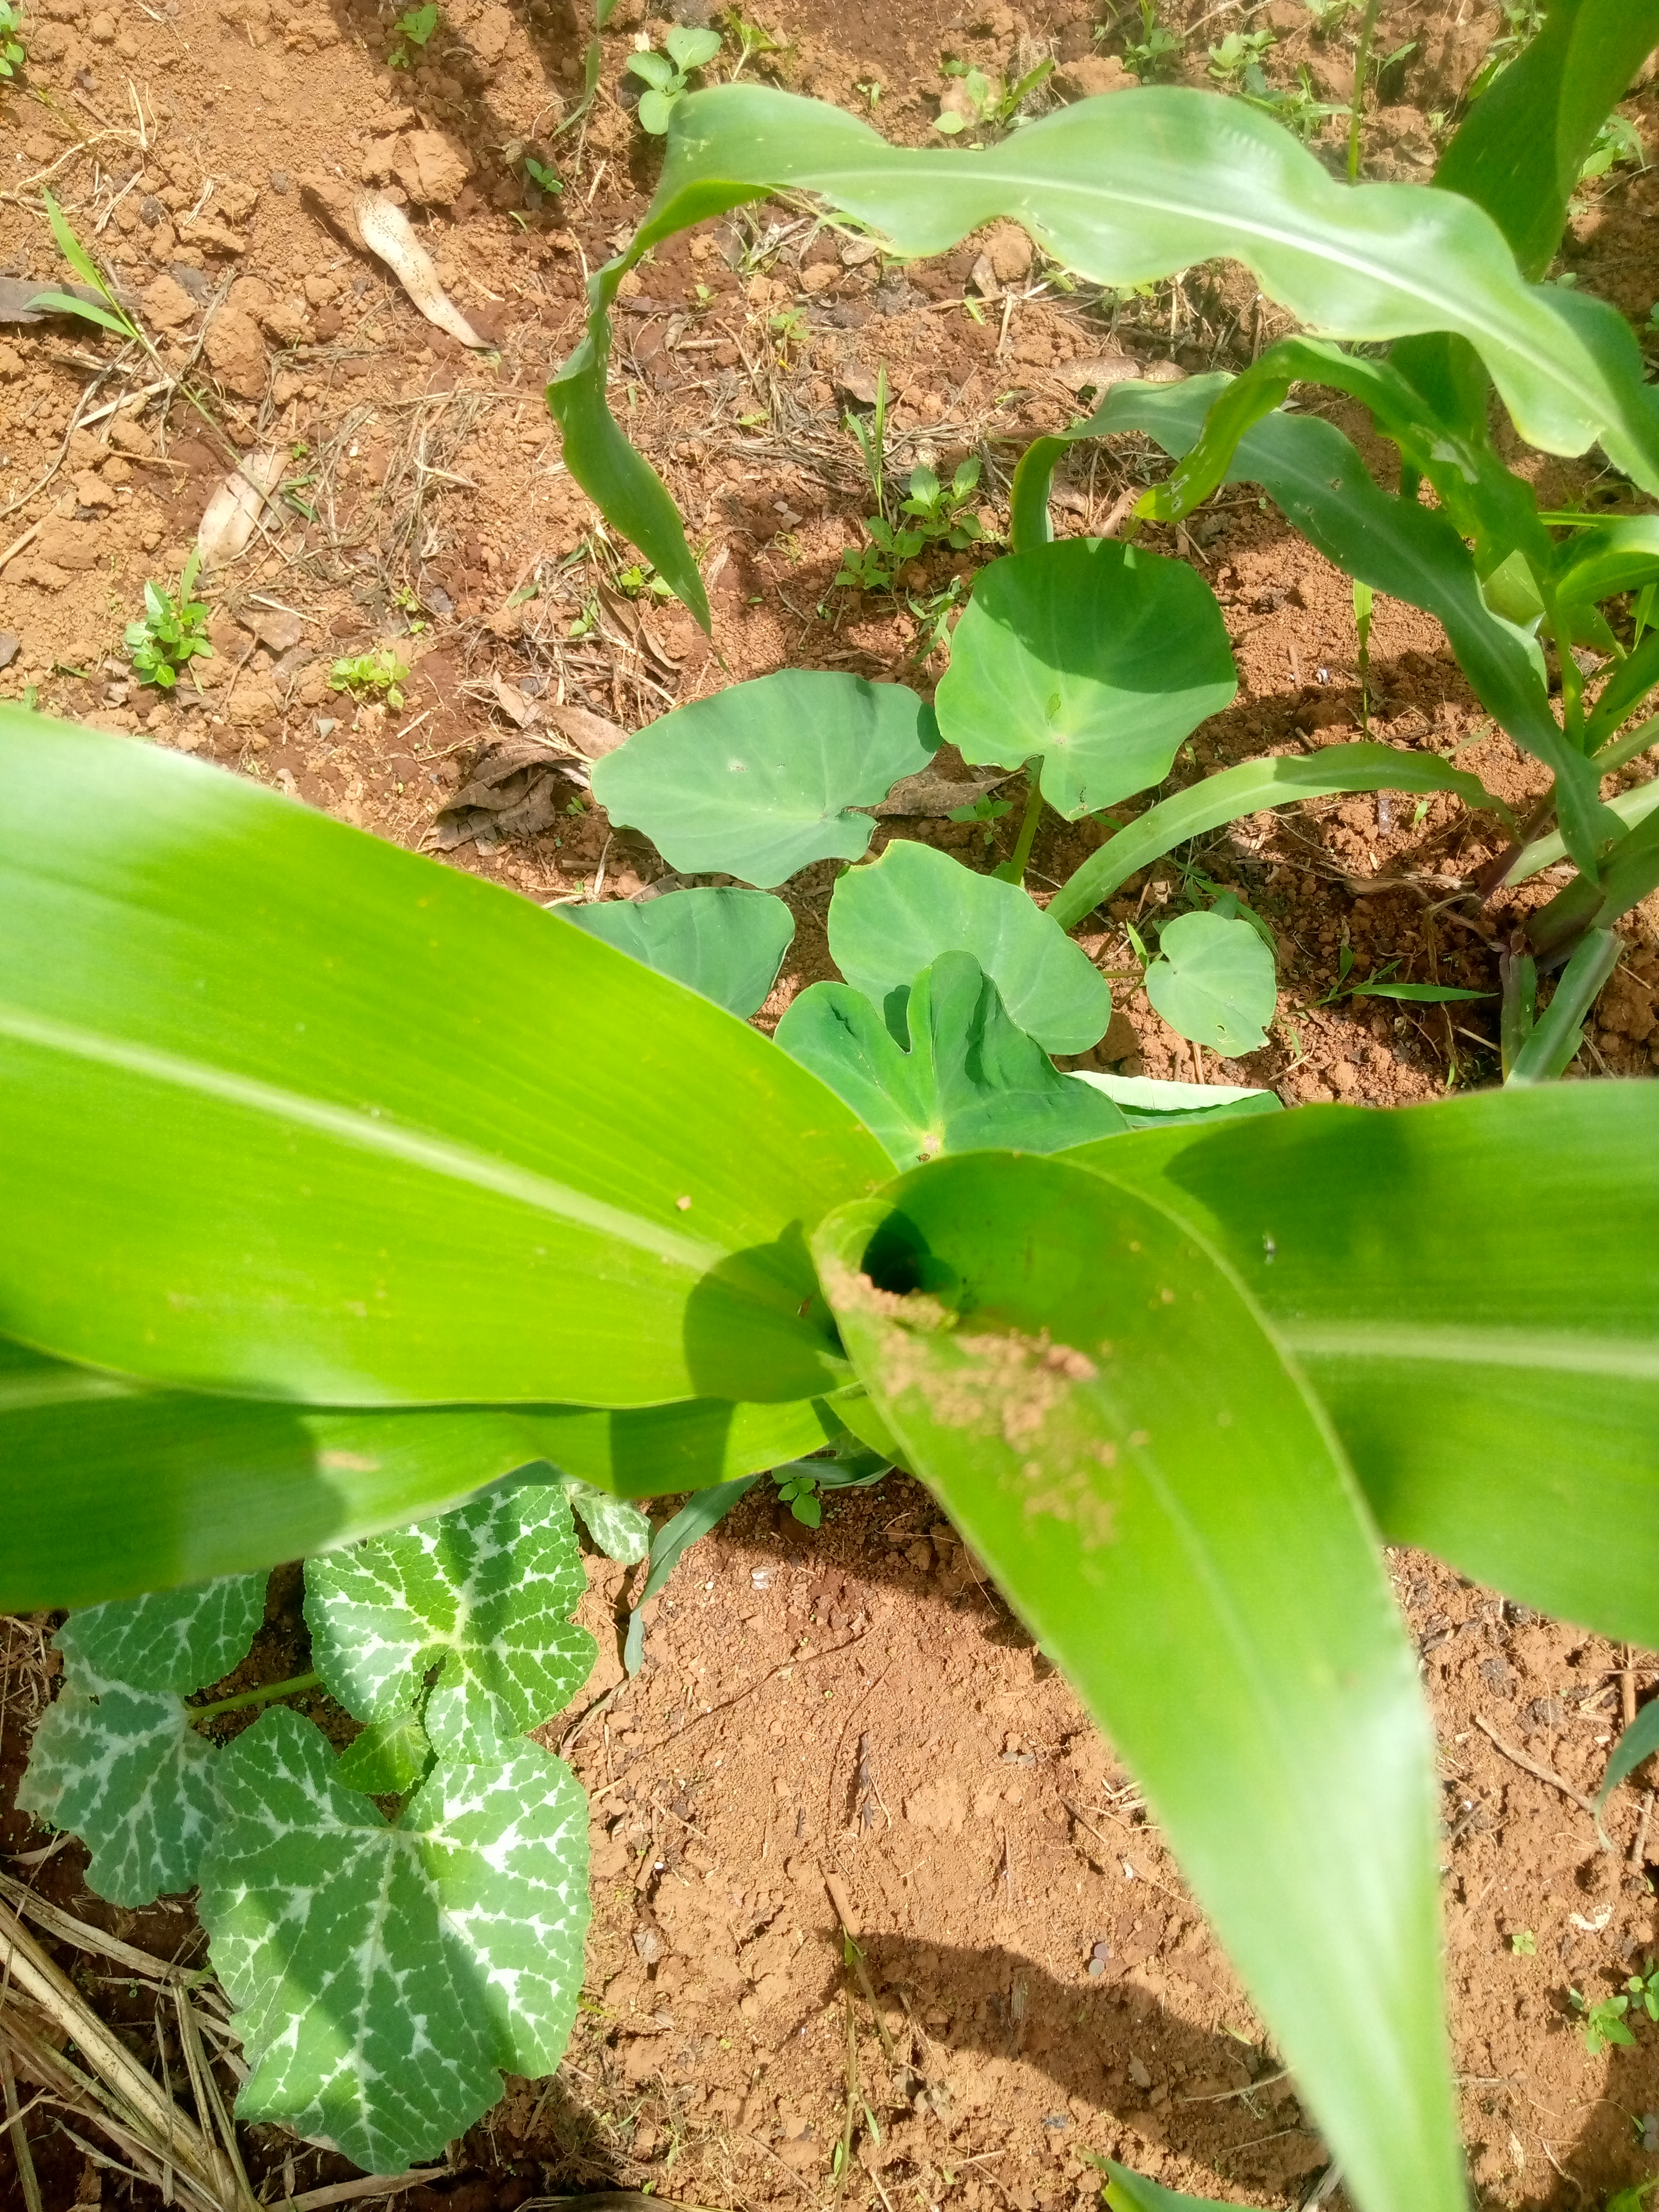
Label: spodoptera_frugiperda